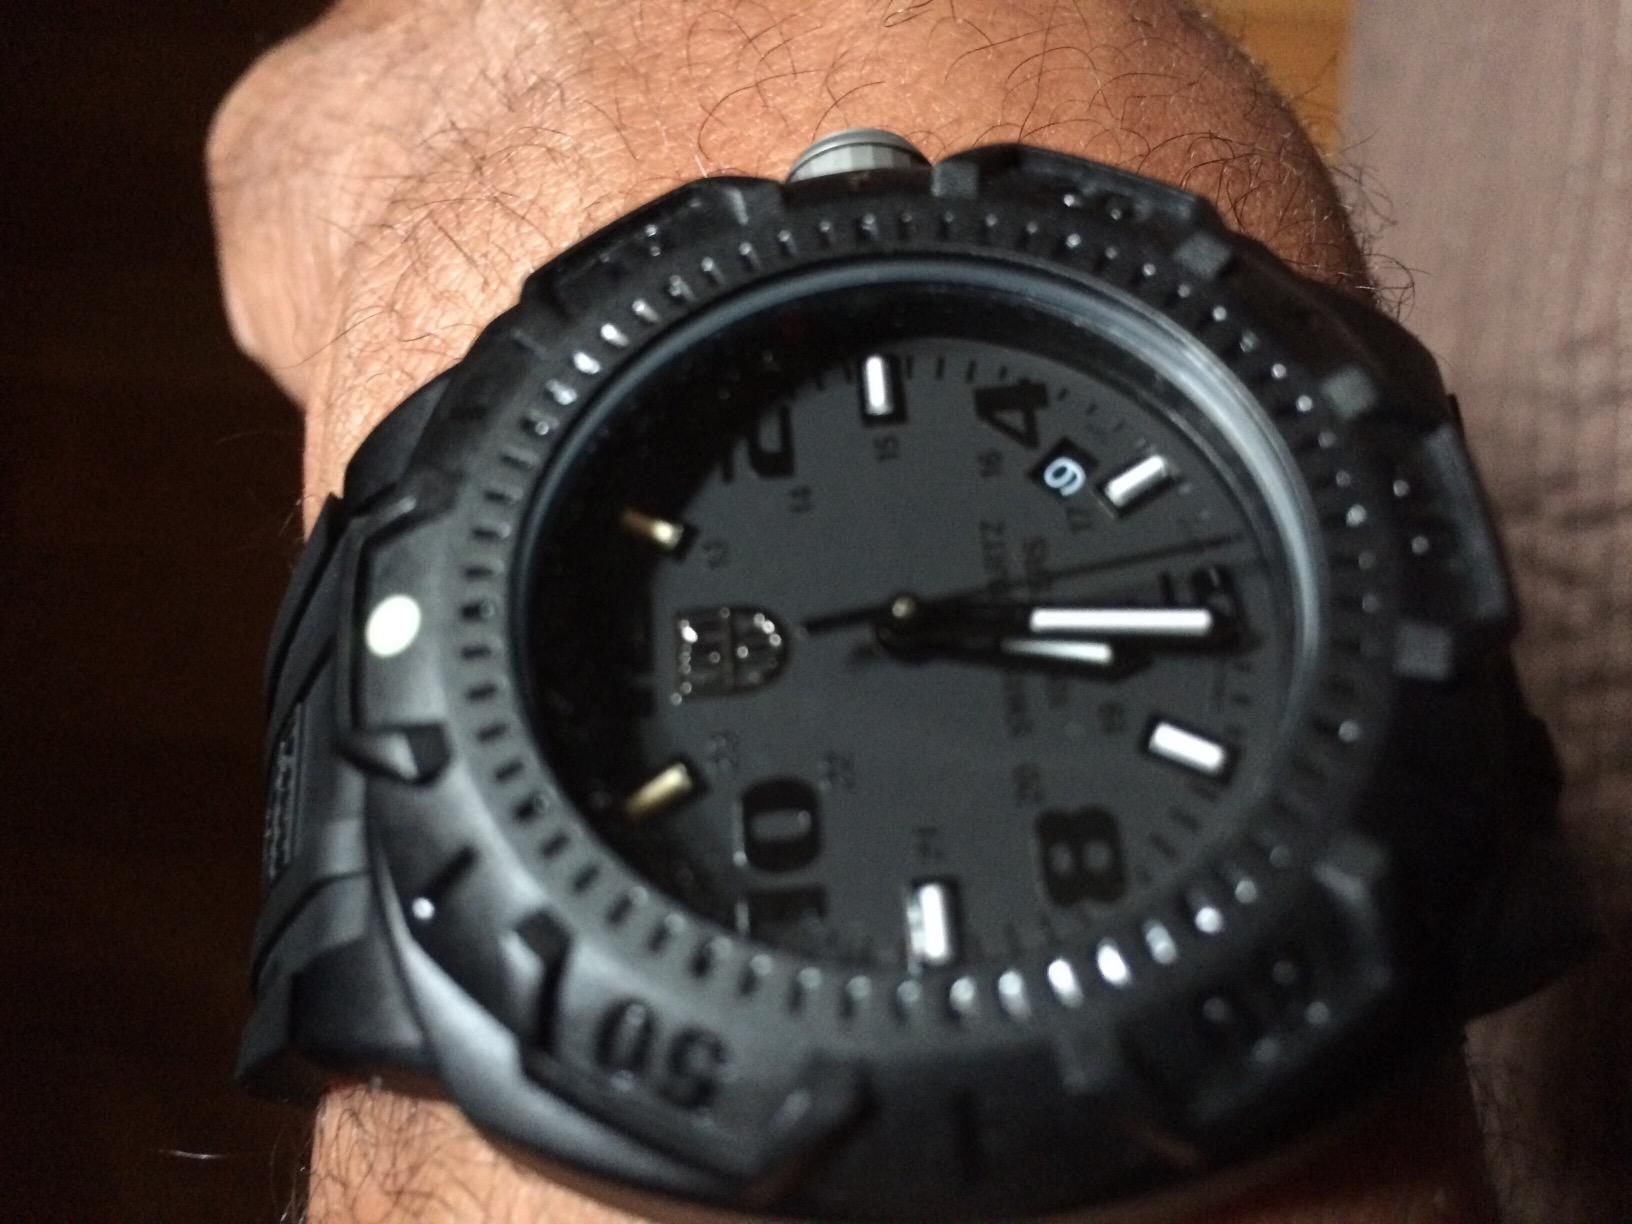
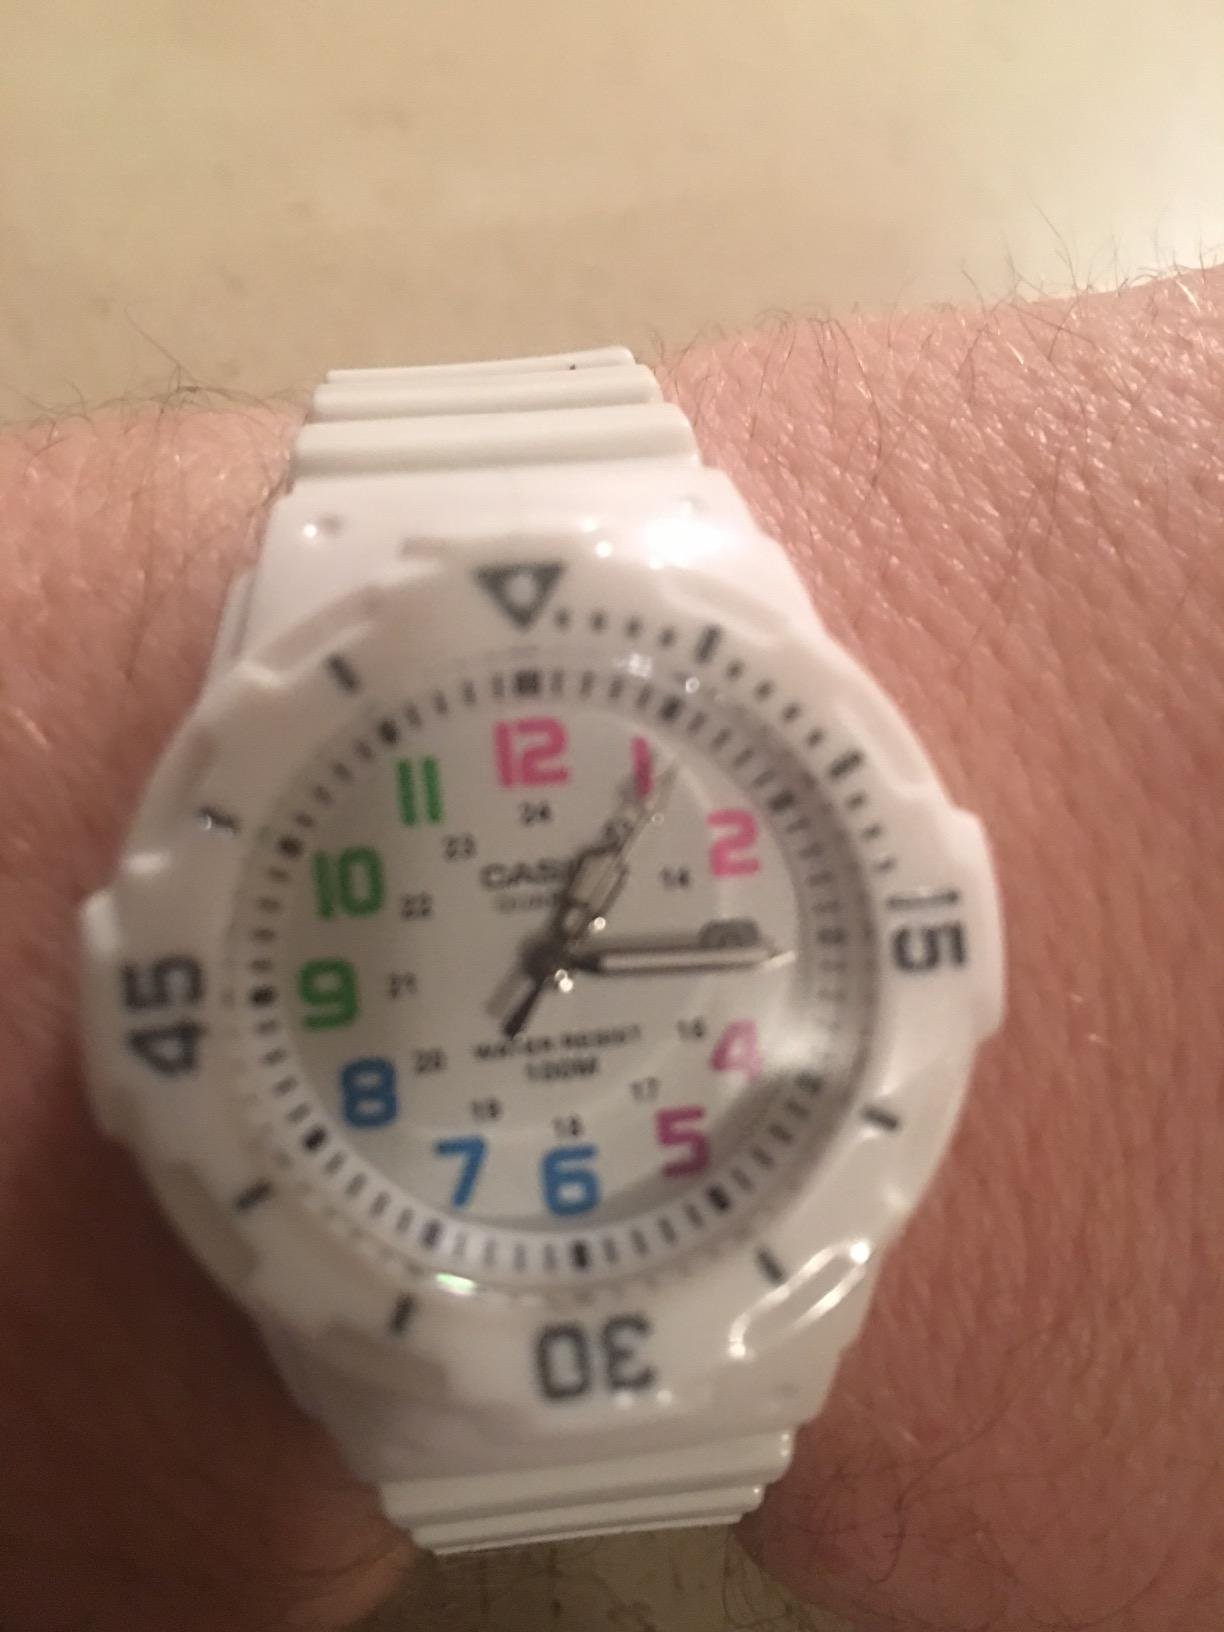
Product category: accessories_watch
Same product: no